Tunic (video game)

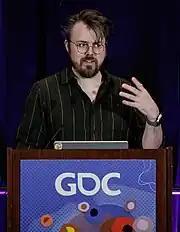
Man speaking at podium

Andrew Shouldice began working on "Tunic" in February 2015, using the working title "Secret Legend". Shouldice, who had previously made small games for Ludum Dare competitions but never a larger solo work, quit his job at Silverback Productions to make the game without knowing his creative direction. He posted screenshots of his work on Twitter and Vine, attracting immediate attention. Within weeks, Shouldice developed the game's fox protagonist, isometric graphical style, and action-adventure single-player gameplay. Shouldice had initially wanted to have a human protagonist customizable by the player, but was unable to design a character model he was satisfied with; he switched to an anthropomorphic fox instead, which he says made sense because "foxes get into trouble". He decided early in development that his experience as a programmer was not enough to create all aspects of the commercial game he envisioned. At the March 2015 Game Developers Conference, he met with composer Terence Lee (Lifeformed) and audio designer Kevin Regamey of Power Up Audio, who soon became the composer and audio designer.